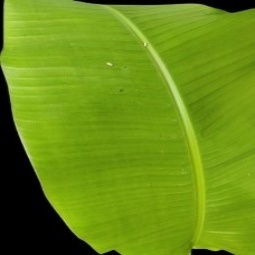
Label: Healthy